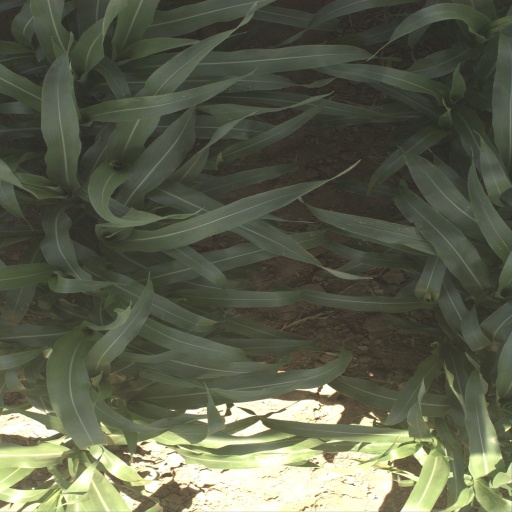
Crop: sorghum